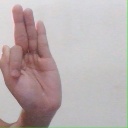
अक्षर: फ